Zenon Piątkowski

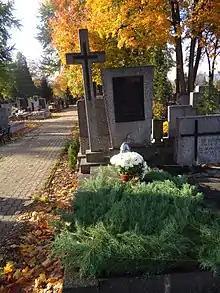
Grave Zenon Piątkowski on Bródno Cemetery

Zenon Piątkowski (17 February 1902 – 12 April 1967) was a Polish sports shooter. He competed in the 25 m pistol event at the 1936 Summer Olympics.